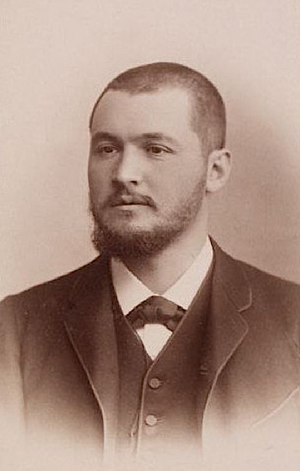
Oscar Baumann est un géographe et ethnographe autrichien.